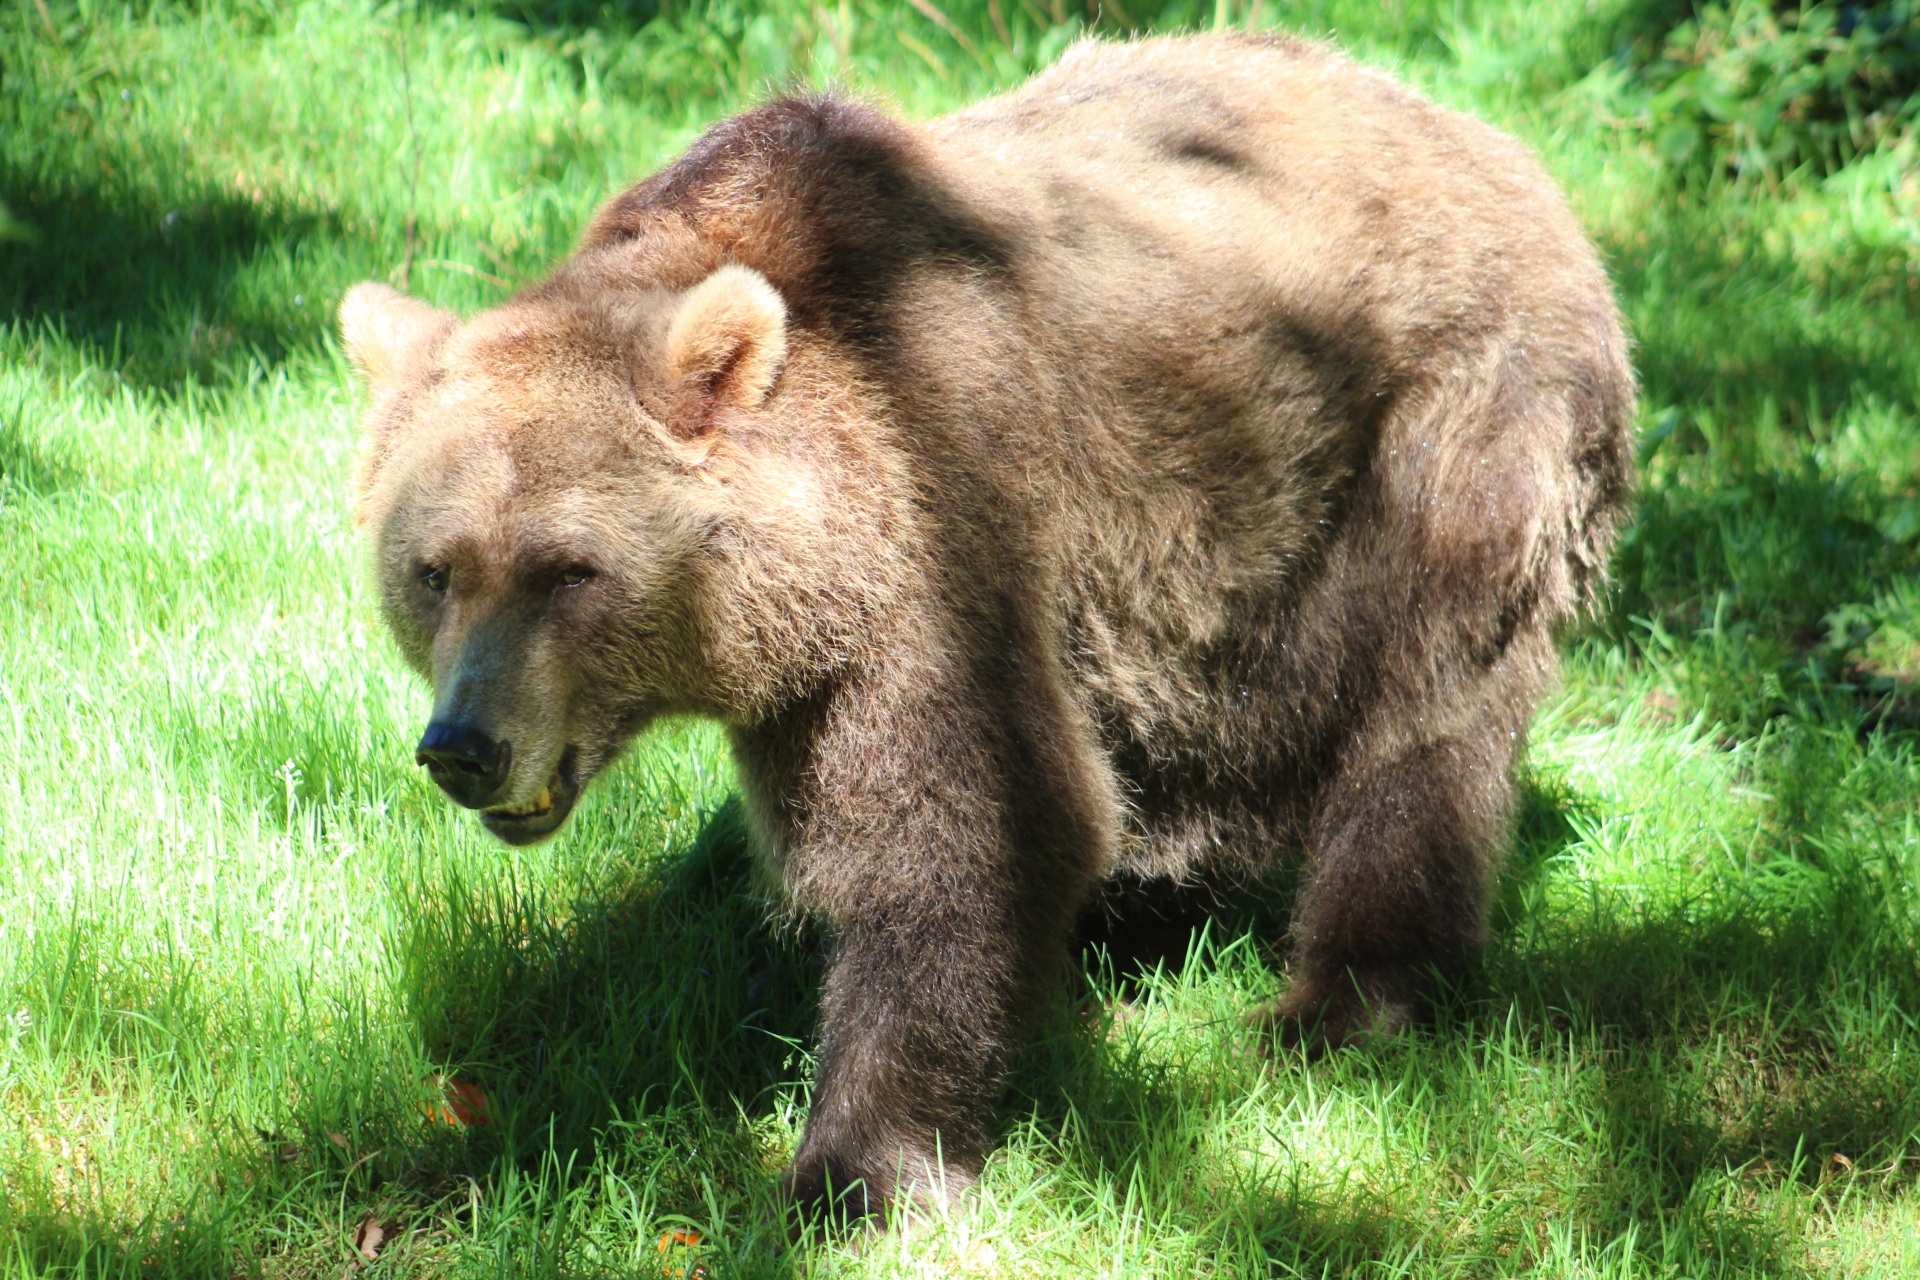
nature, bear, wildlife, zoo, mammal, fauna, brown bear, vertebrate, grizzly bear, american black bear